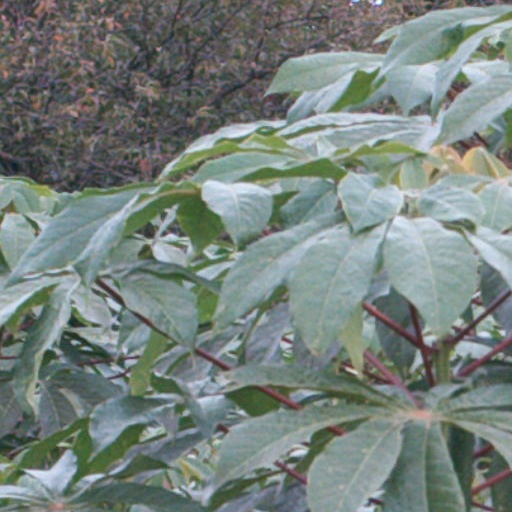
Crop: cassava